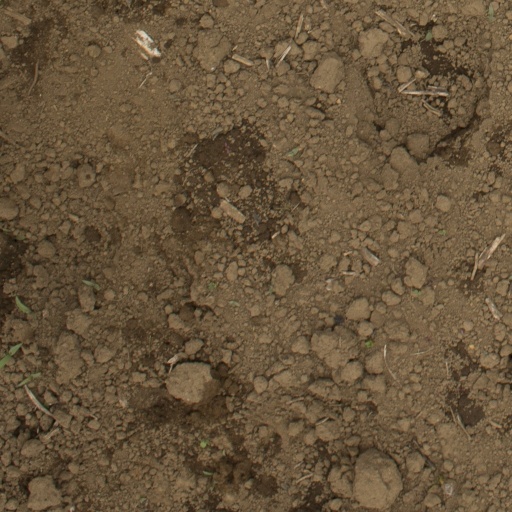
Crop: Jerusalem artichoke